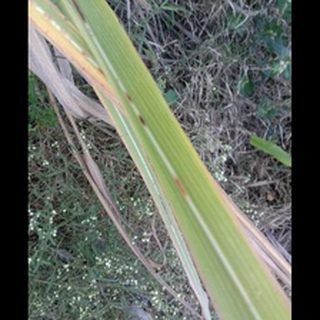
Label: sugarcane_red_rot